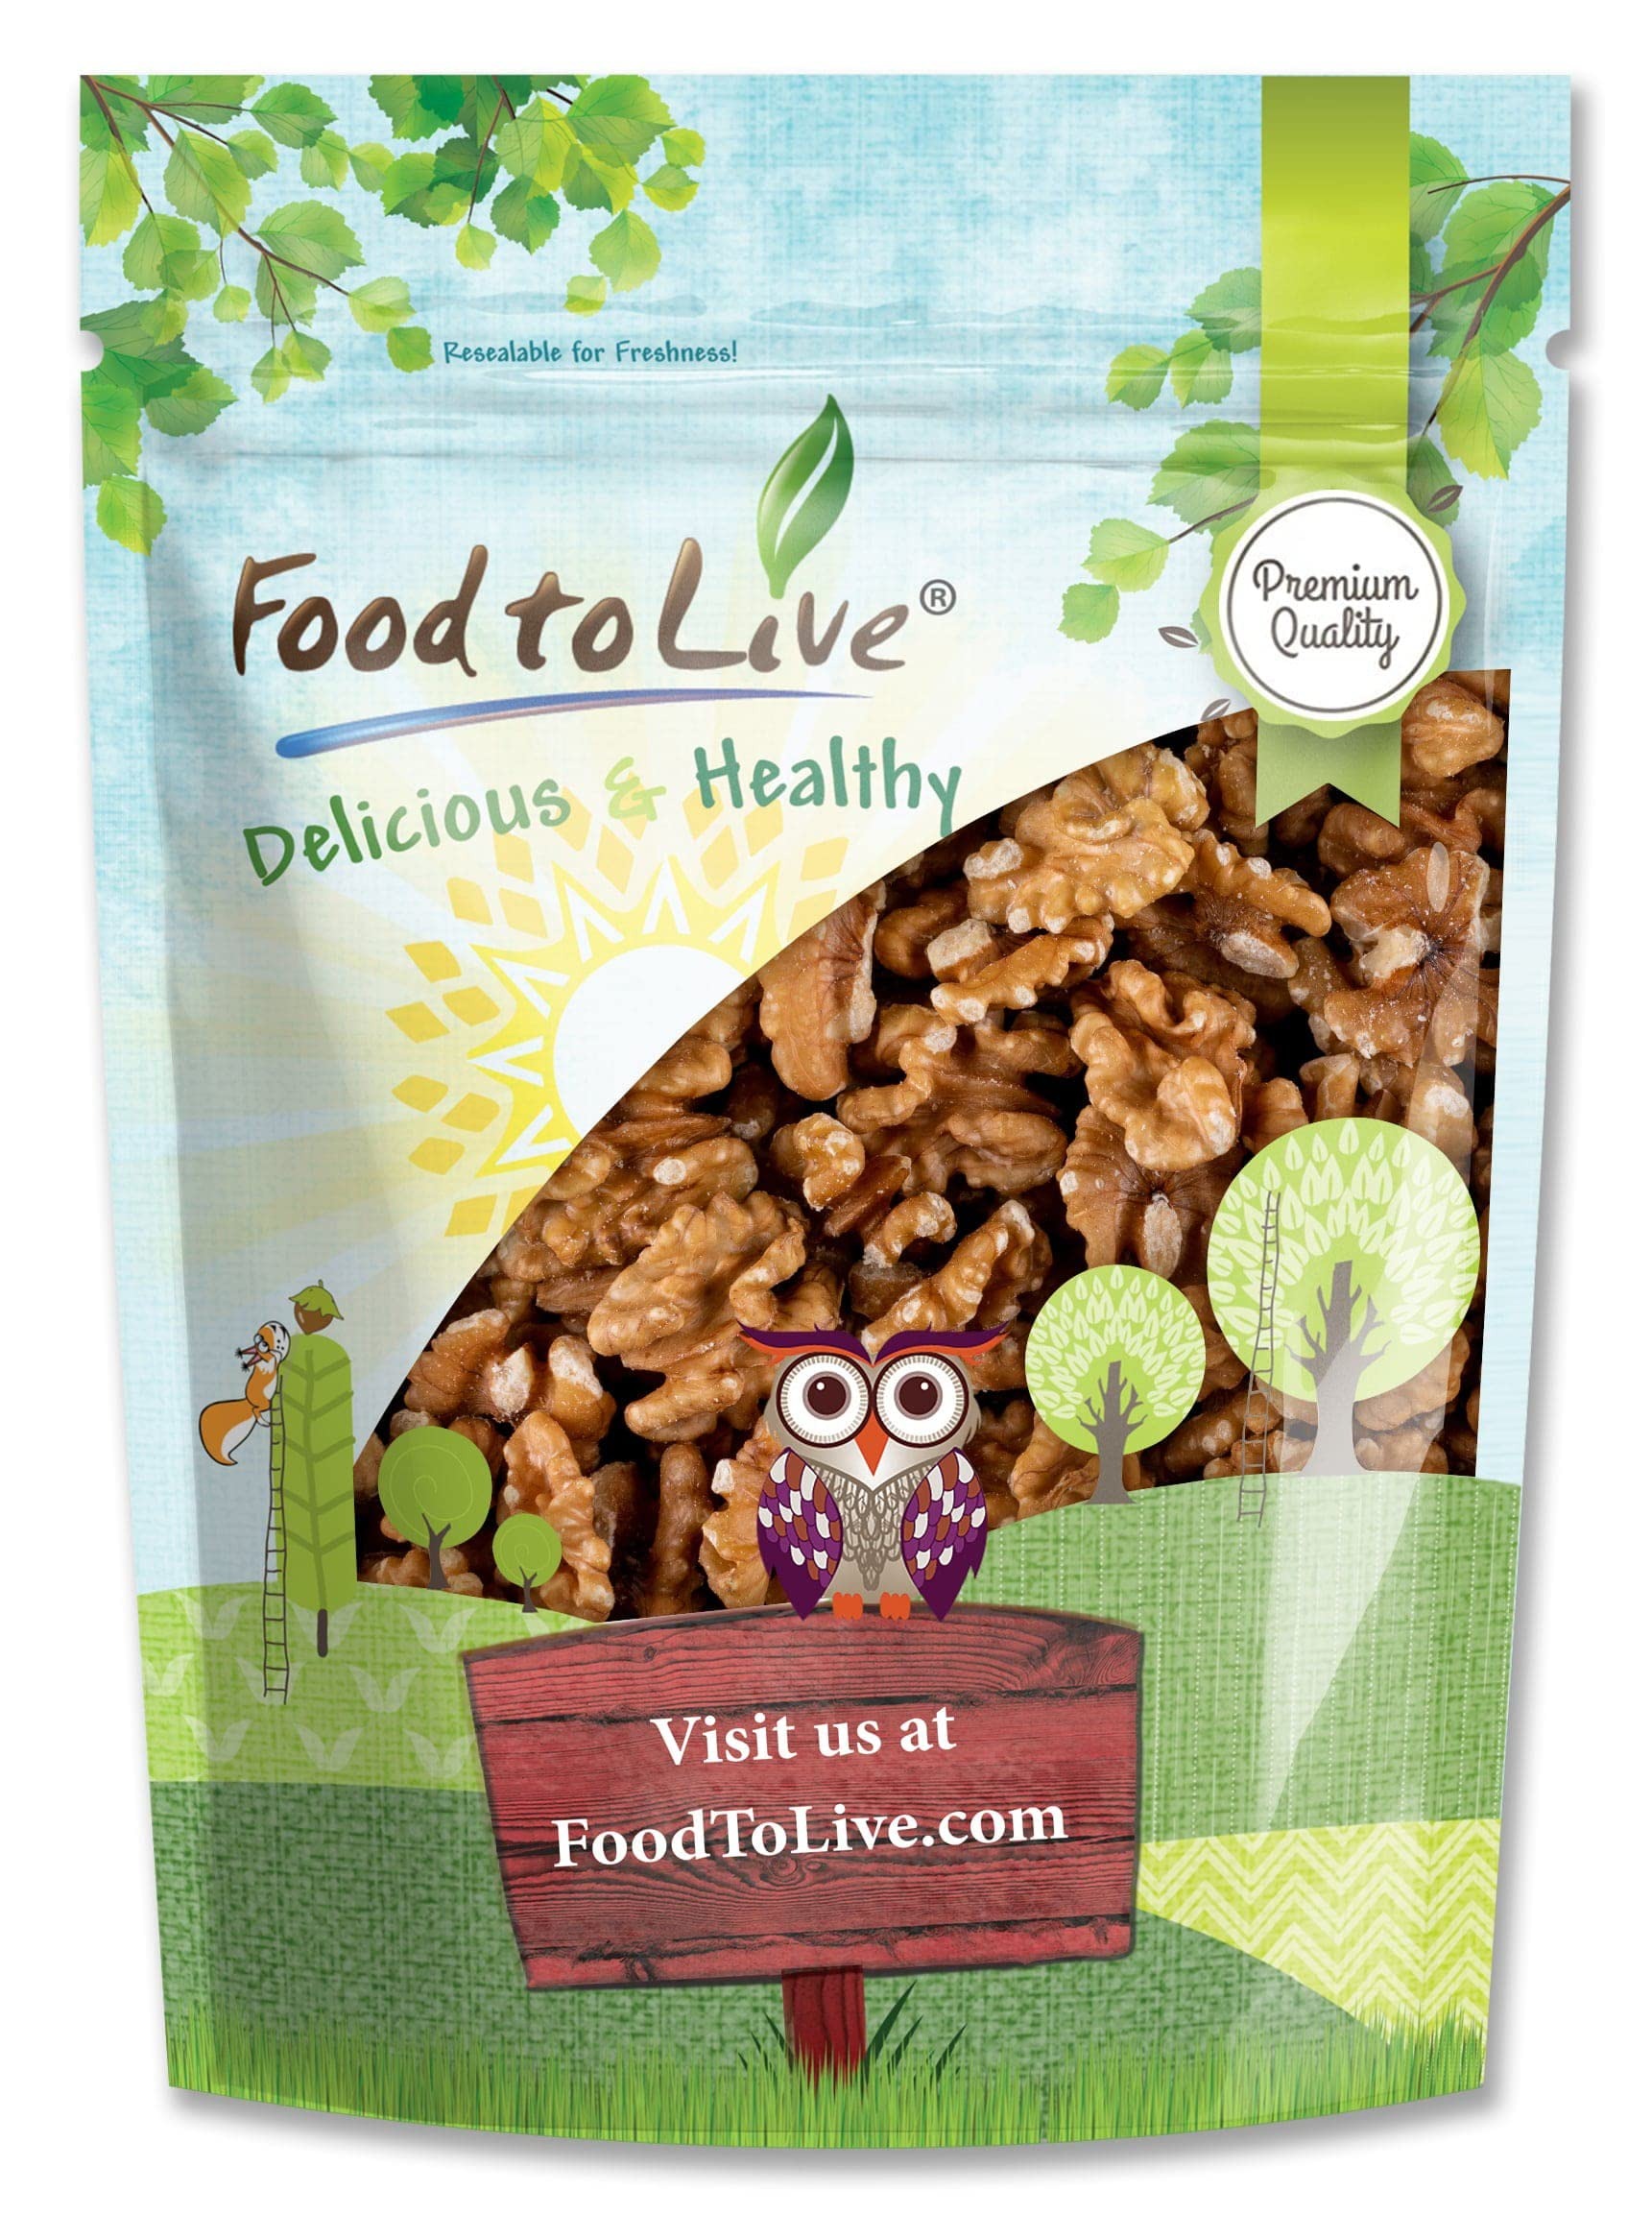
Item Name: California Walnuts Halves & Pieces
Bullet Point 1: ✔️Walnuts can be eaten as a snack or added to various dishes.
Bullet Point 2: ✔️Walnuts can be eaten as a snack or added to various dishes.
Bullet Point 3: ✔️A product of California, these nuts are 100% natural and contain no salt or sugar.
Bullet Point 4: ✔️Walnuts are one of the most nutritious foods; they packed with essential vitamins and minerals.
Product Description: Walnuts from Food to Live are always taste fresh and delicious. Food to Live walnuts are 100% natural and contain a lot of essential nutrients, including: - Vitamin E - B vitamins - Potassium - Copper - Manganese To keep Walnuts fresh, keep them in a cool and dark place or inside the fridge. Walnuts can be eaten raw, as a delicious snack, or added to a variety of dishes. Walnuts go exceptionally well when added to baked goods. Walnuts’ sweet and rich nutty taste complements vegetable dishes nicely. You can also Walnuts to make dips and walnut butter, which is a safe alternative for those who are allergic to peanuts. This product is processed in a facility that also processes wheat.
Value: 16.0
Unit: Ounce

Price: 33.99